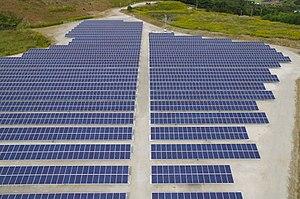
L'énergie solaire au Japon connait une croissance très rapide, surtout depuis la mise en place en 2012 d'une politique de soutien parmi les plus attractives au monde.